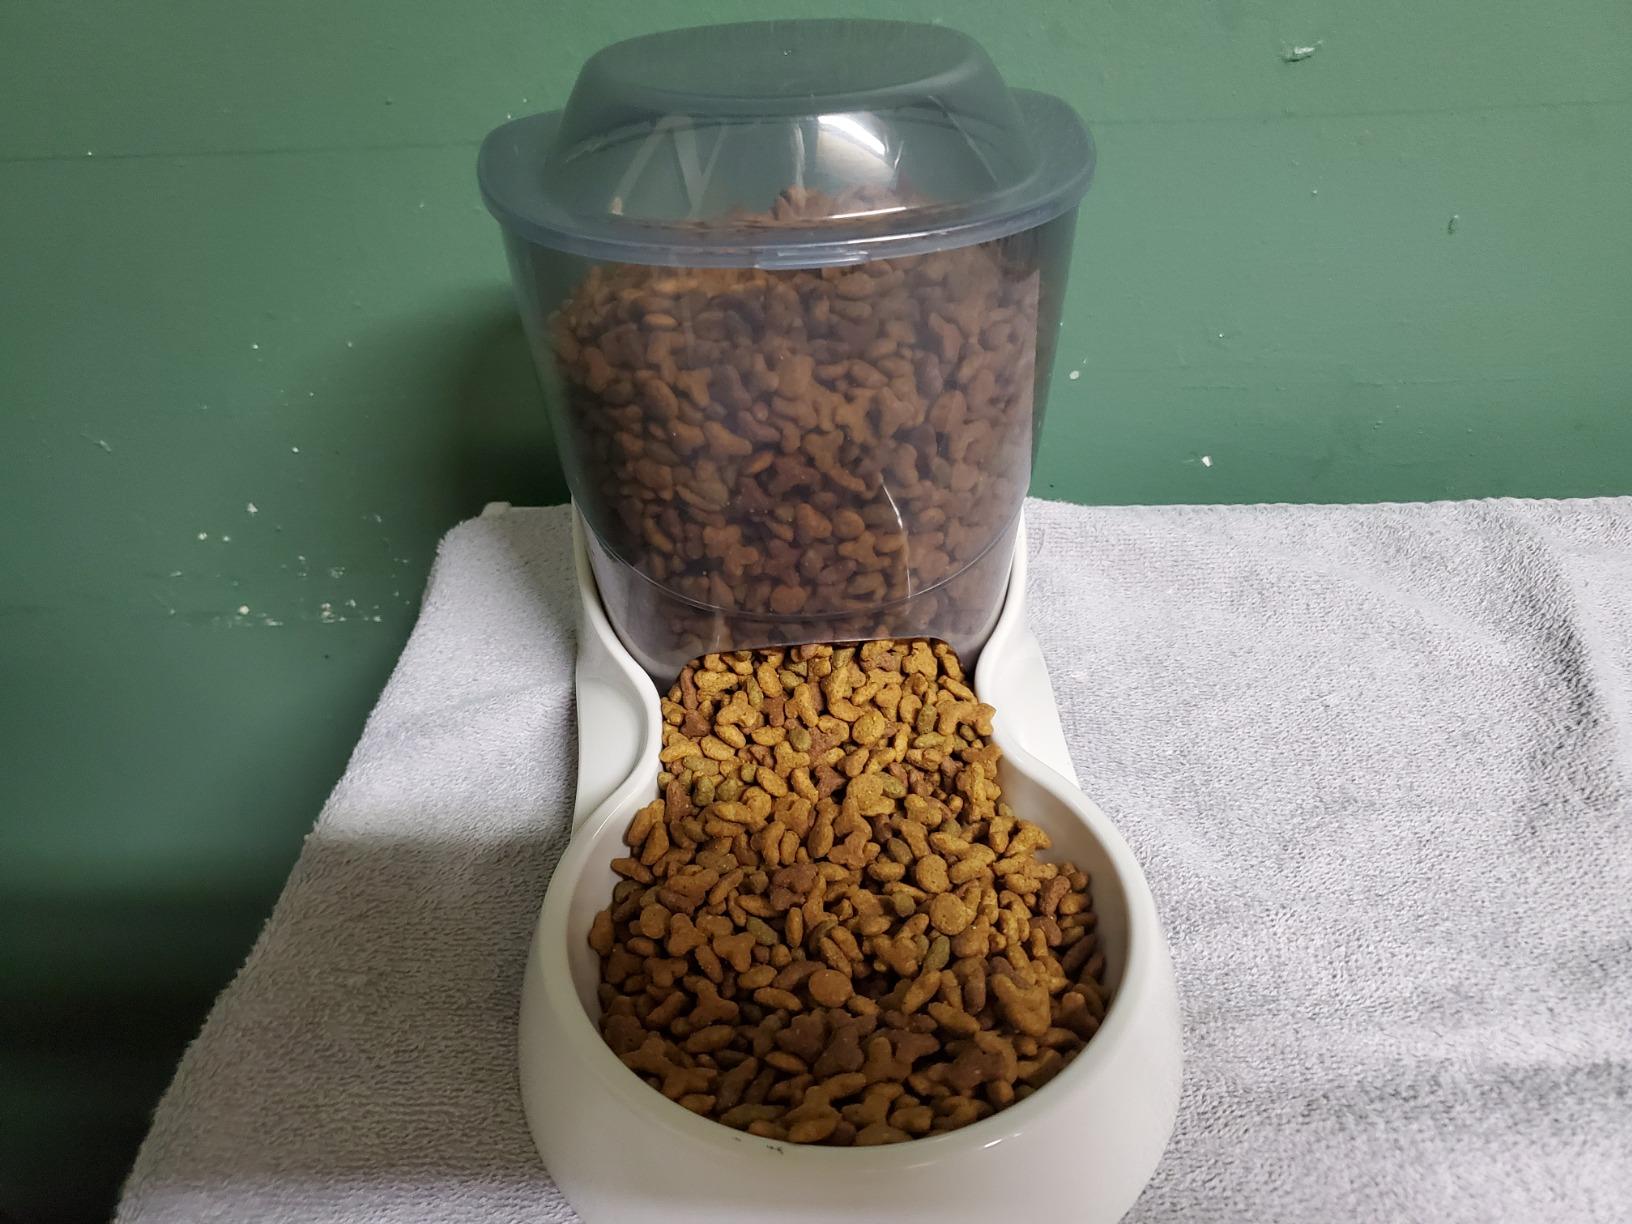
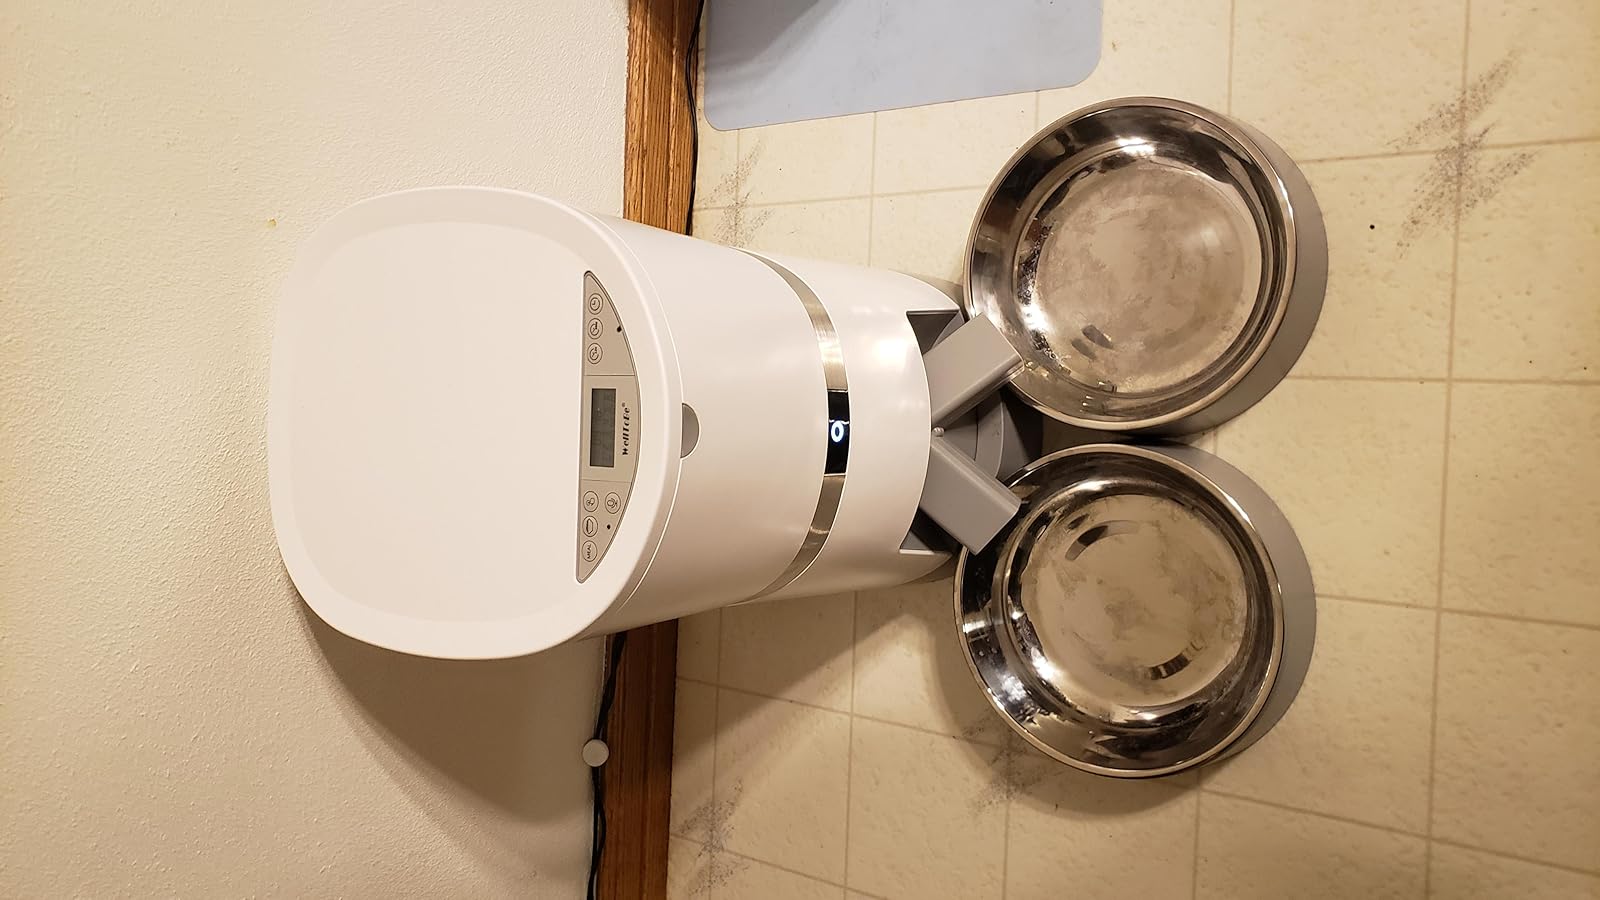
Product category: items_feeder
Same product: no